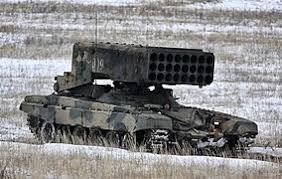
Label: Self Propelled Artillery